Medina del Campo

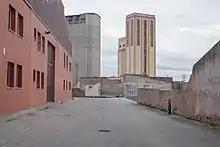
Silos in Medina del Campo

During the 16th century Medina del Campo thrived, with its fair becoming the most important among the triangle of great Castilian fairs (Medina del Campo, Villalón and Medina de Rioseco). The fair of Medina del Campo featured a notable presence of international dealers, chiefly Castilian, Portuguese, Italian (Genovese, Milanese and Florentines) and Flemish, as well as also some French, English and German merchants.